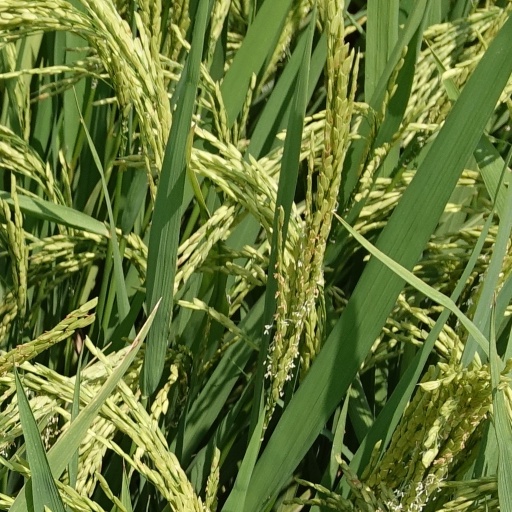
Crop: rice